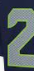
Number: 2